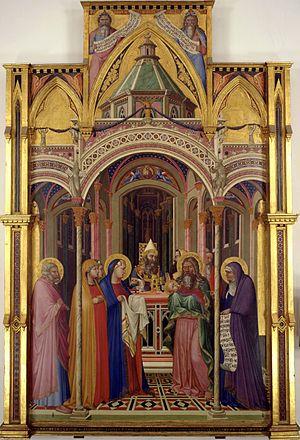
Ambrogio Lorenzetti est un peintre de l'école siennoise noté à partir de 1317 jusqu'à sa mort due à la peste noire.